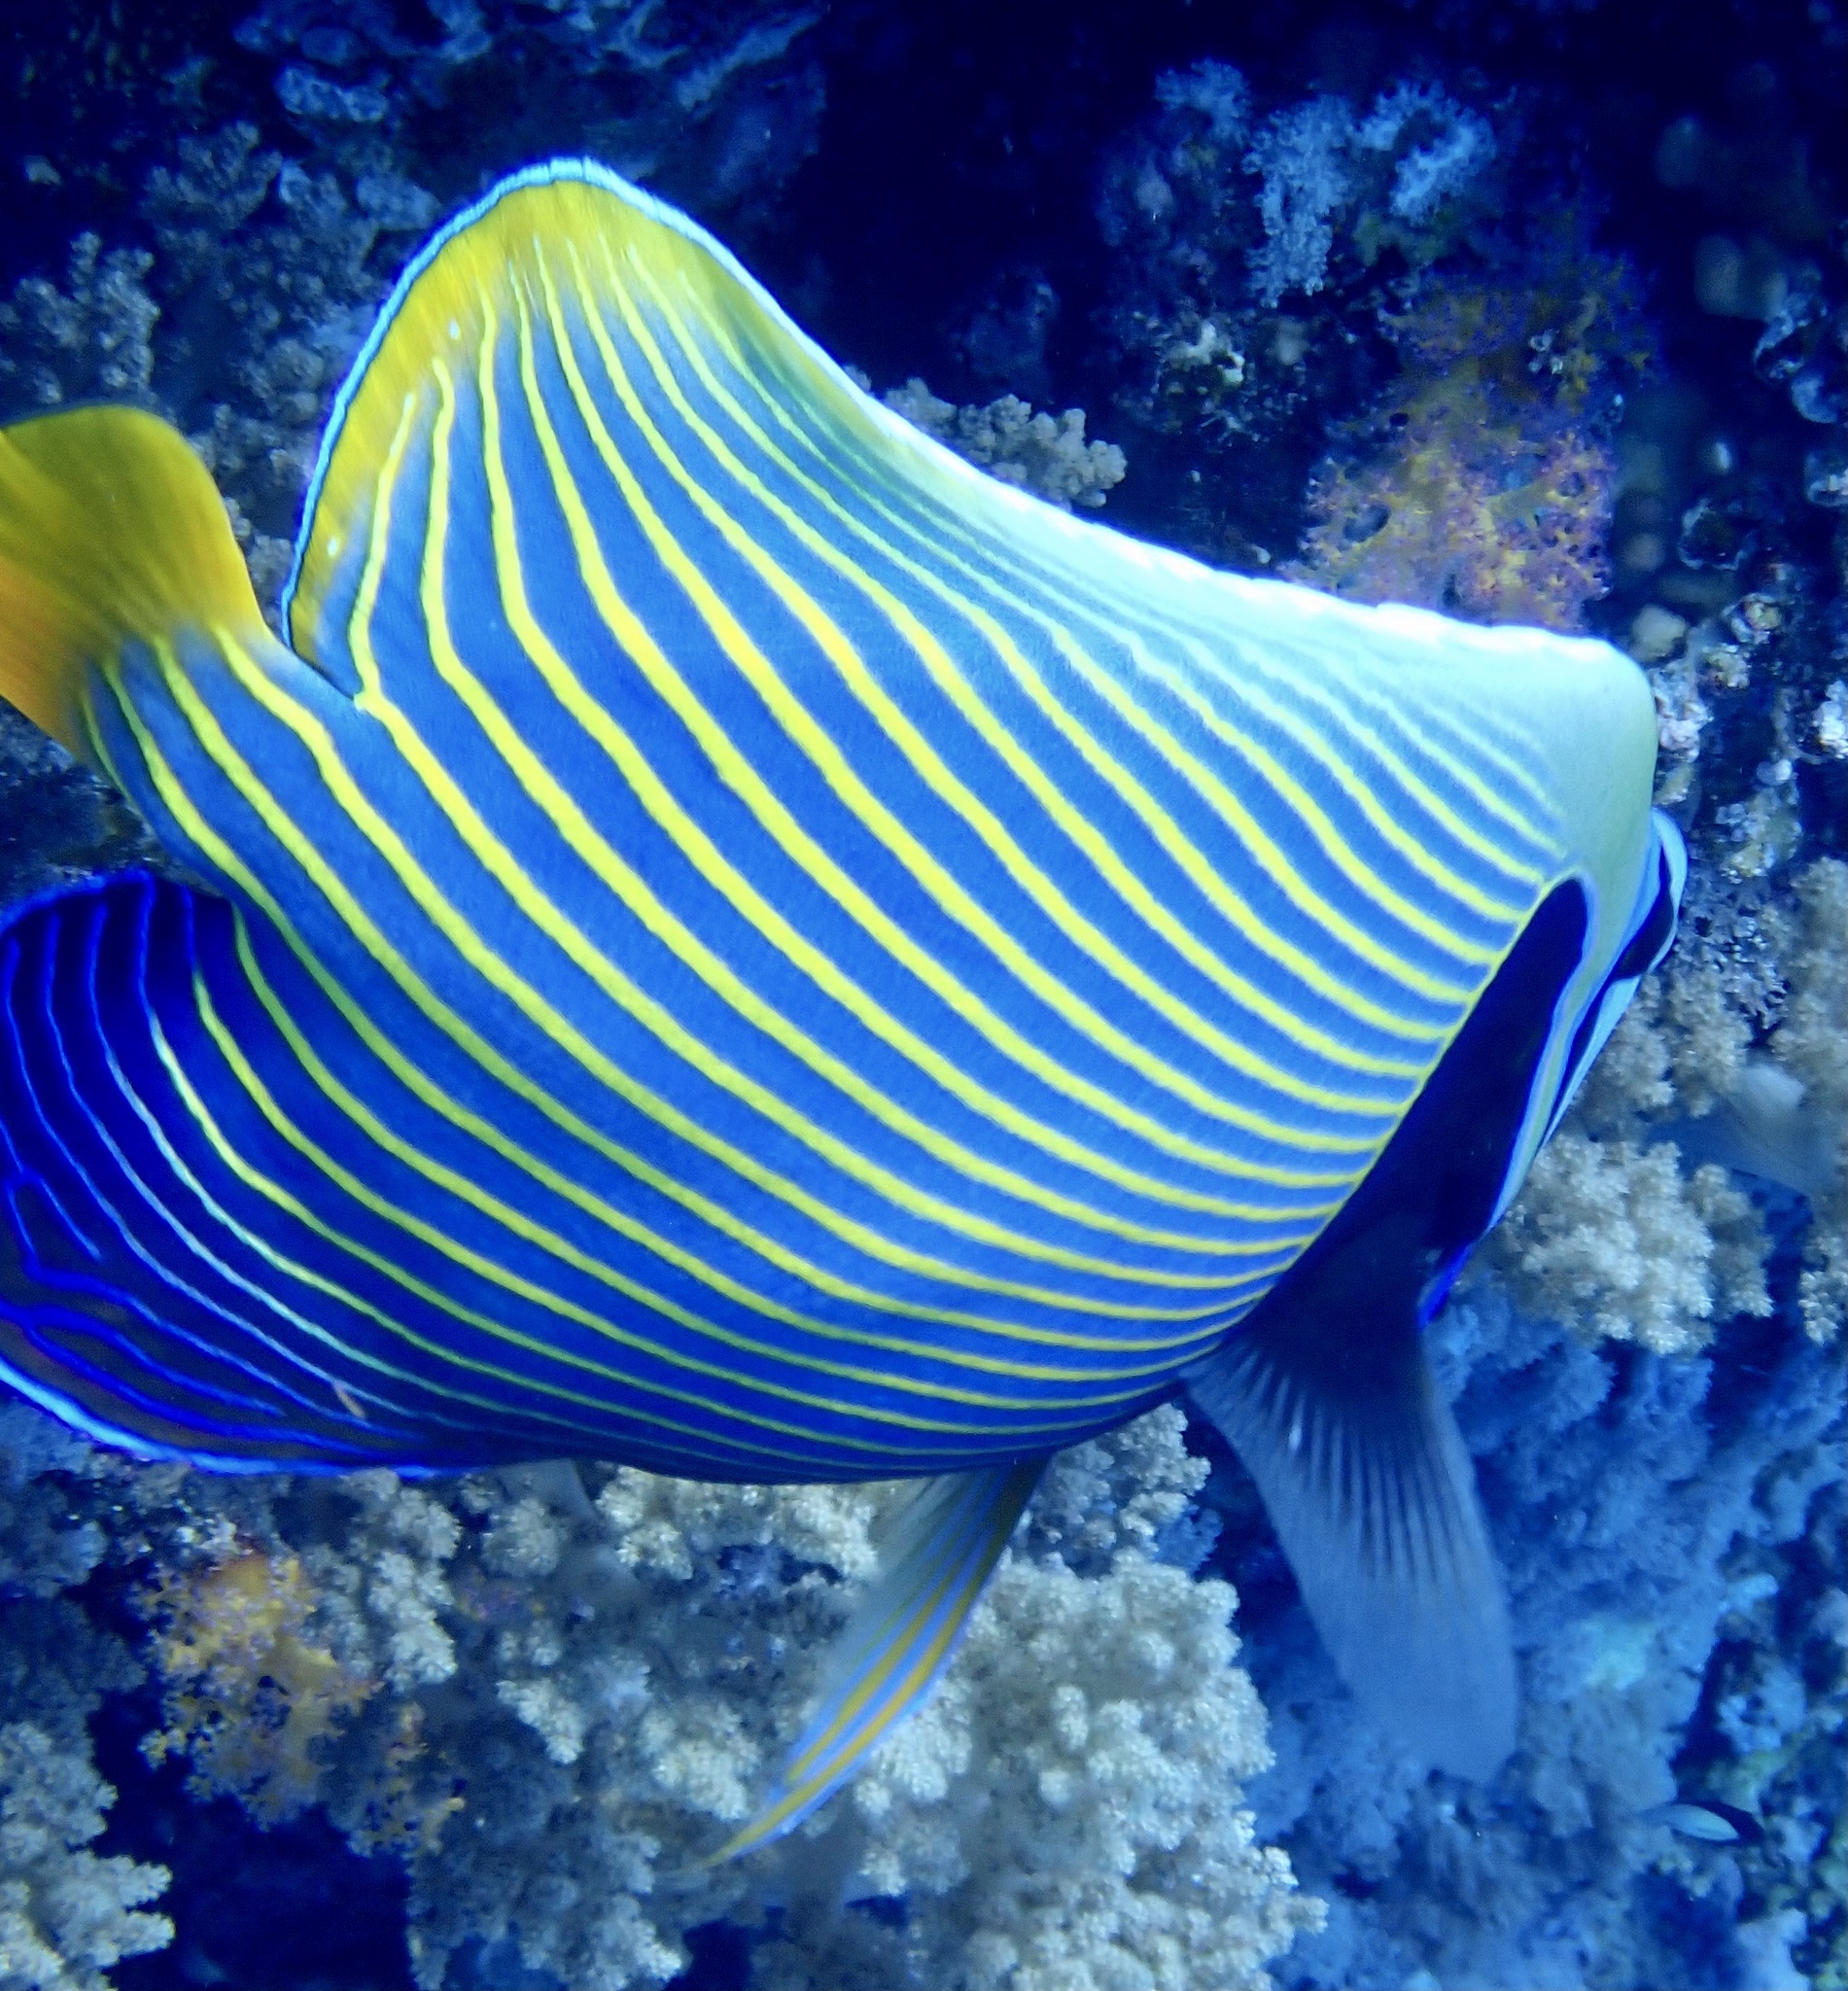
Pomacanthus imperator (Emperor Angelfish)